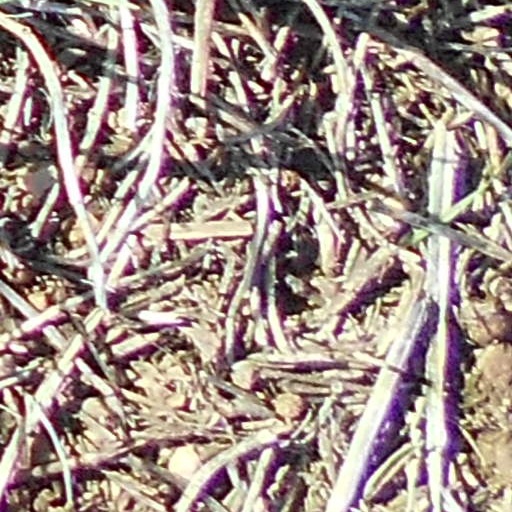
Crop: wheat